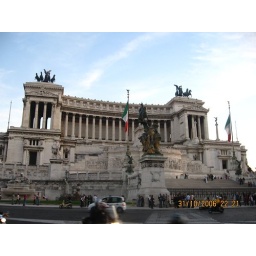
Modern day monument built in celebration of Rome on Via del Corso, the central road of ancient Rome.